Max von Hatzfeldt

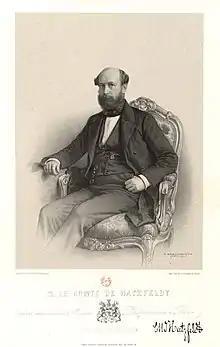
Maximilian von Hatzfeldt-Trachenberg

Count Maximilian Friedrich Karl Franz von Hatzfeldt zu Trachenberg (7 June 1813 – 19 January 1859) was a Prussian aristocrat and diplomat. By birth he was member of an ancient House of Hatzfeld.